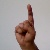
The image shows a hand gesture representing the letter 'D' in Indian Sign Language.